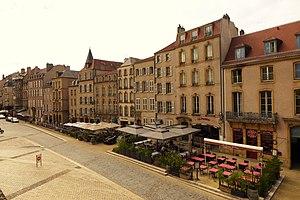
Metz [mɛs] est une commune française située dans le département de la Moselle, en Lorraine. Préfecture de département, elle fait partie, depuis le 1ᵉʳ janvier 2016, de la région administrative Grand Est, dont elle accueille les assemblées plénières. Metz et ses alentours, qui faisaient partie des Trois-Évêchés de 1552 à 1790, se trouvaient enclavés entre la Lorraine ducale et le duché de Bar jusqu'en 1766. Par ailleurs, la ville a été de 1974 à 2015 le chef-lieu de la région de Lorraine.